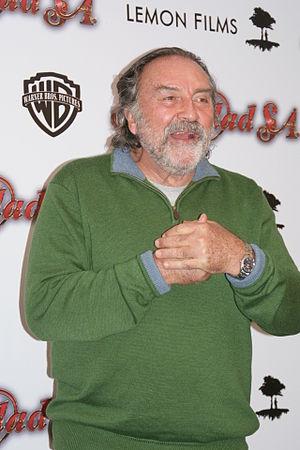
Pedro Armendáriz « Jr. », né le 6 avril 1940 à Mexico, mort le 26 décembre 2011, est un acteur et producteur mexicain de cinéma et de télévision. Il est le fils de l'acteur Pedro Armendáriz et a, comme lui, joué dans un James Bond.